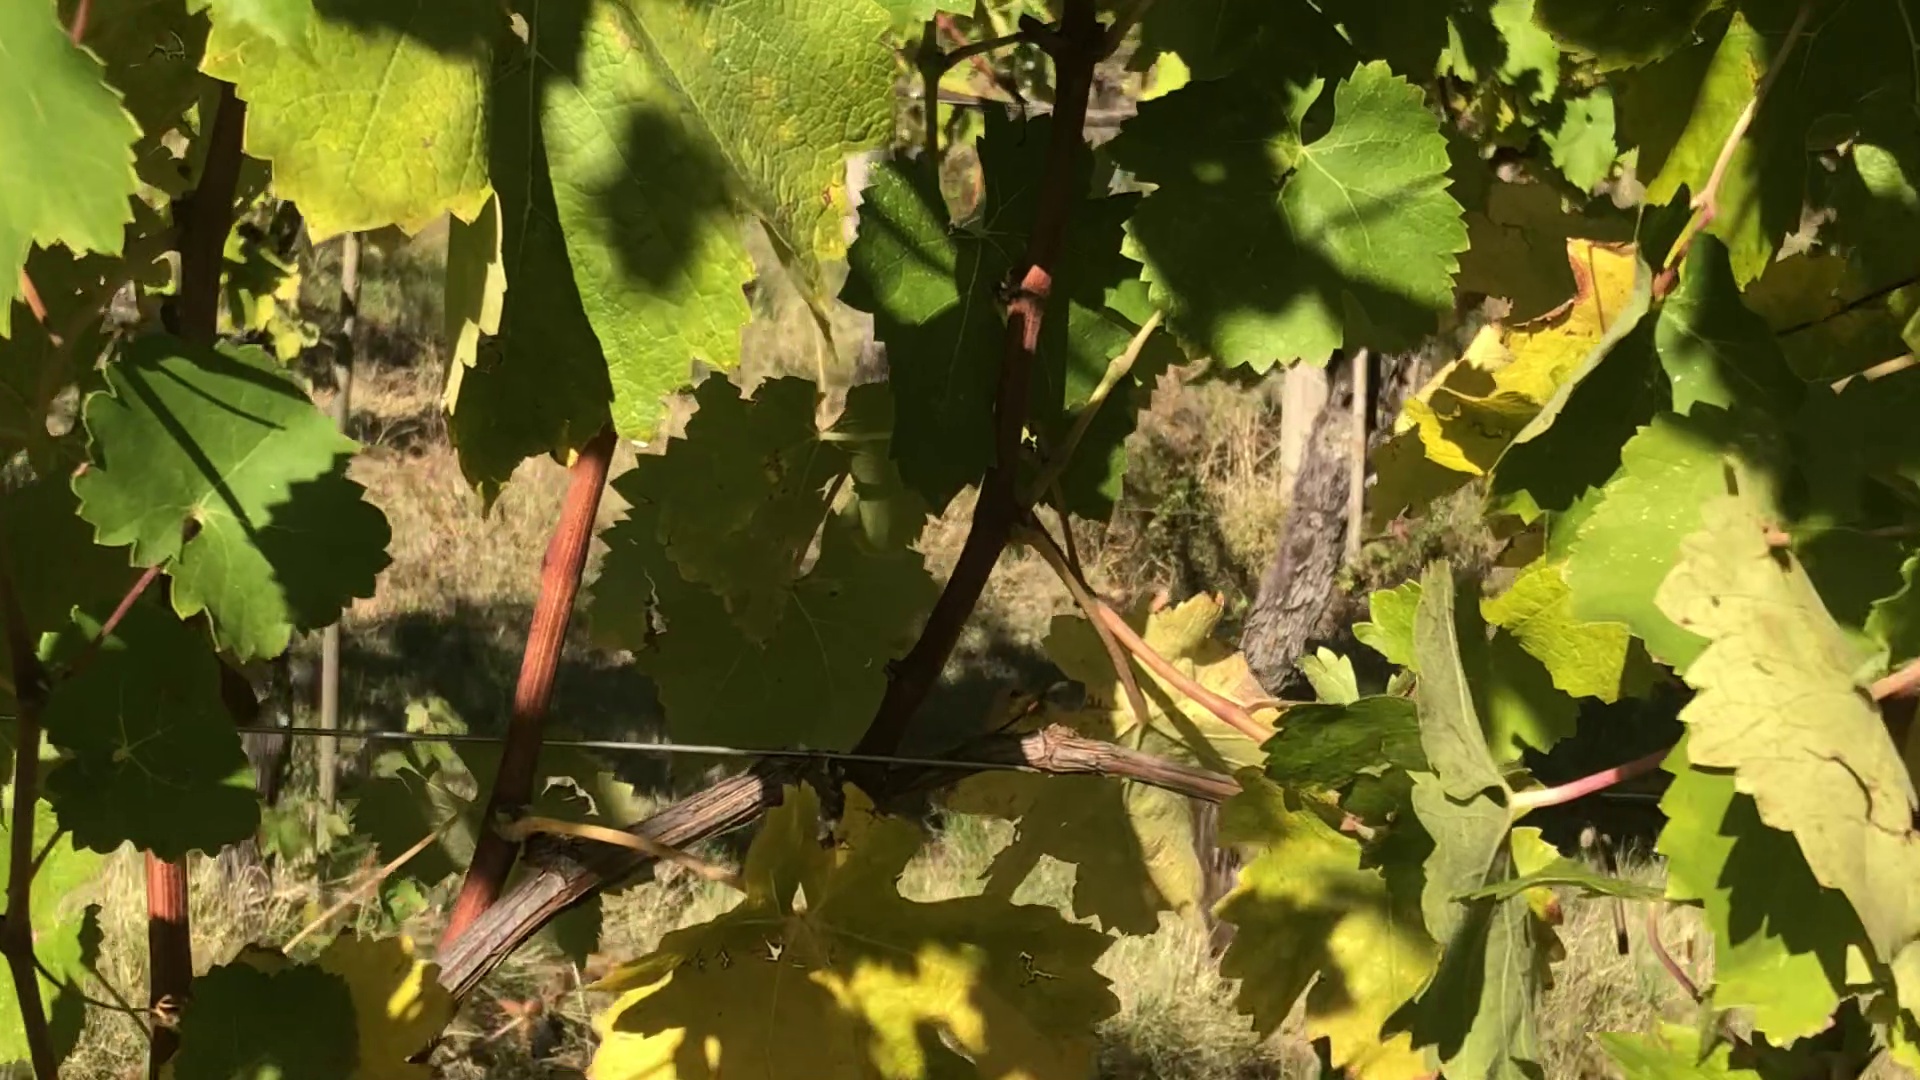
Label: healthy